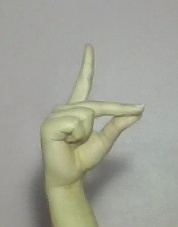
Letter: ta